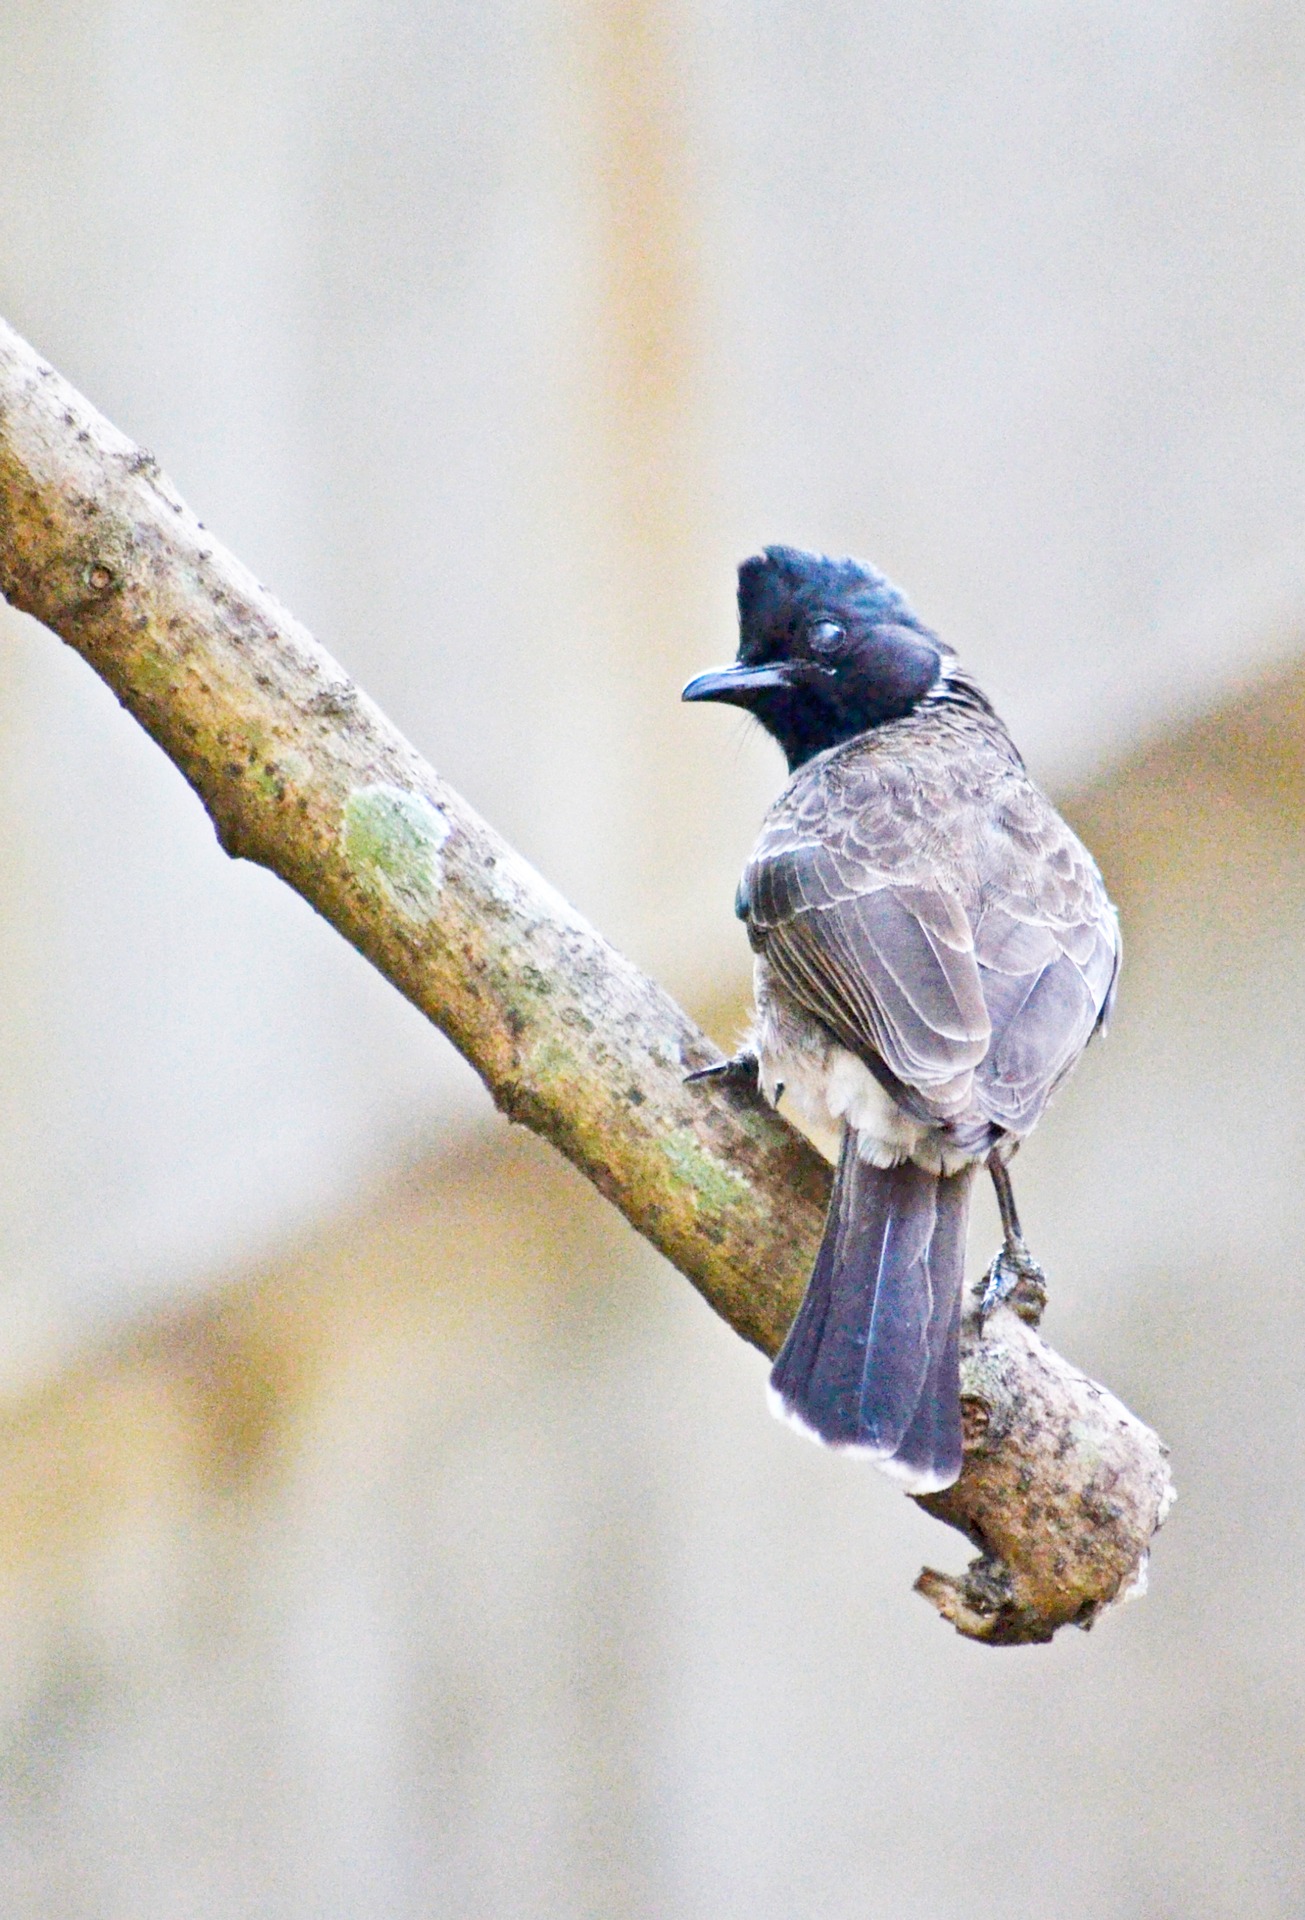
nature, branch, bird, wildlife, wild, beak, blue, fauna, jay, vertebrate, finch, resting, bluebird, sri lanka, ceylon, perching bird, red vented bulbul, mawanella, male bird